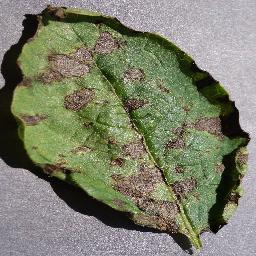
Label: Potato___Early_blight